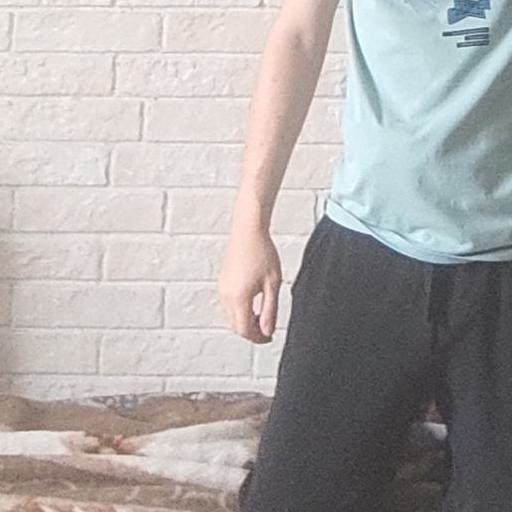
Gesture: no_gesture